Osmotic power

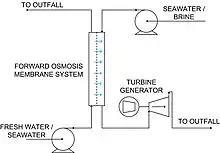
Simple PRO power generation scheme

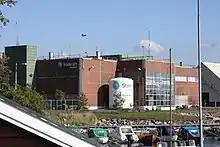
Osmotic Power Prototype at Tofte (Hurum), Norway

One method to utilize salinity gradient energy is called pressure-retarded osmosis. In this method, seawater is pumped into a pressure chamber that is at a pressure lower than the difference between the pressures of saline water and fresh water. Freshwater is also pumped into the pressure chamber through a membrane, which increase both the volume and pressure of the chamber. As the pressure differences are compensated, a turbine is spun, providing kinetic energy. This method is being specifically studied by the Norwegian utility Statkraft, which has calculated that up to 2.85 GW would be available from this process in Norway. Statkraft has built the world's first prototype PRO power plant on the Oslo fjord which was opened by Princess Mette-Marit of Norway on November 24, 2009. It aimed to produce enough electricity to light and heat a small town within five years by osmosis. At first, it did produce a minuscule 4 kilowatts – enough to heat a large electric kettle, but by 2015 the target was 25 megawatts – the same as a small wind farm. In January 2014 however Statkraft announced not to continue this pilot.